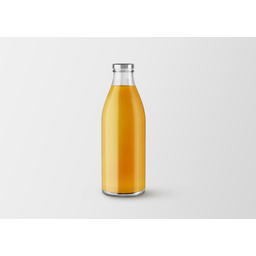
Label: glass